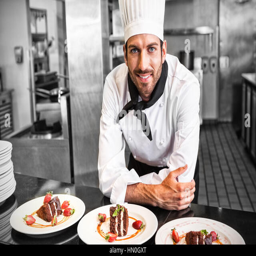
happy chef looking at camera behind counter of desserts in a professional kitchen